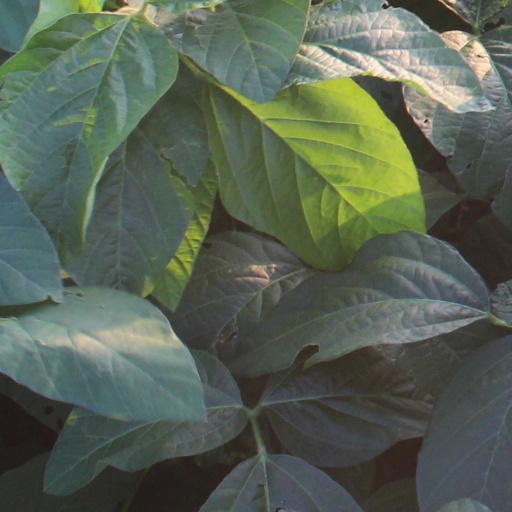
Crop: soybean